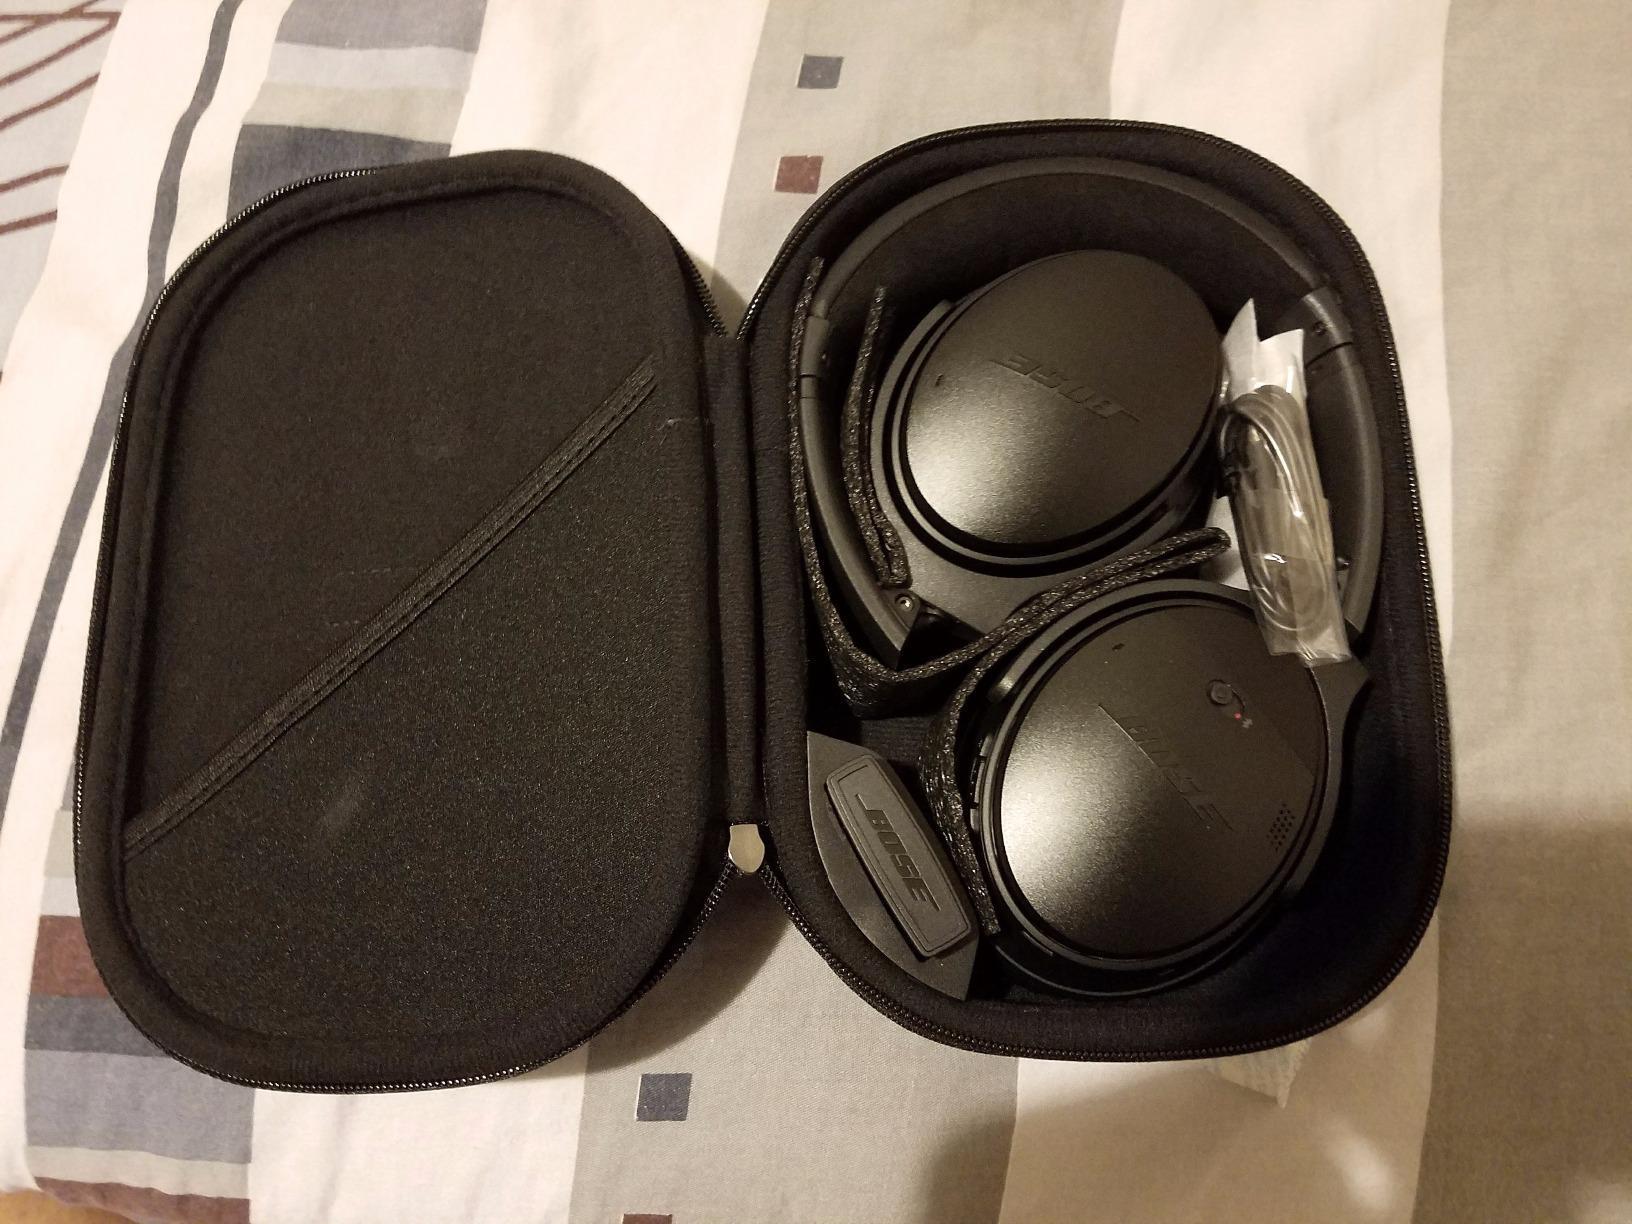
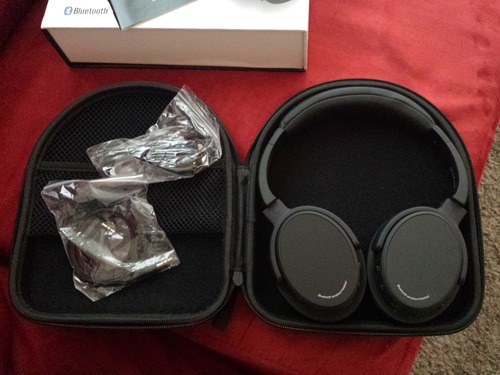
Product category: headphones
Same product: no